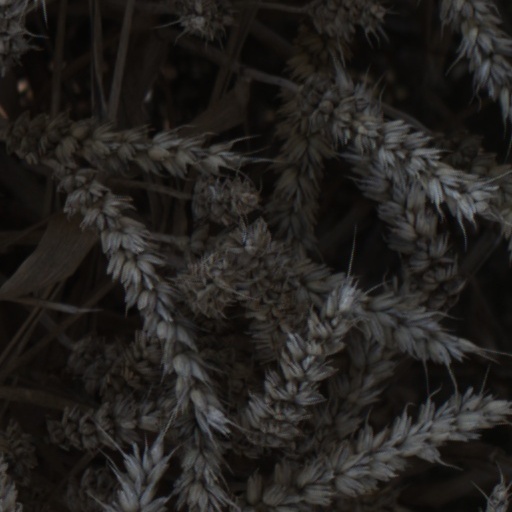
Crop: wheat